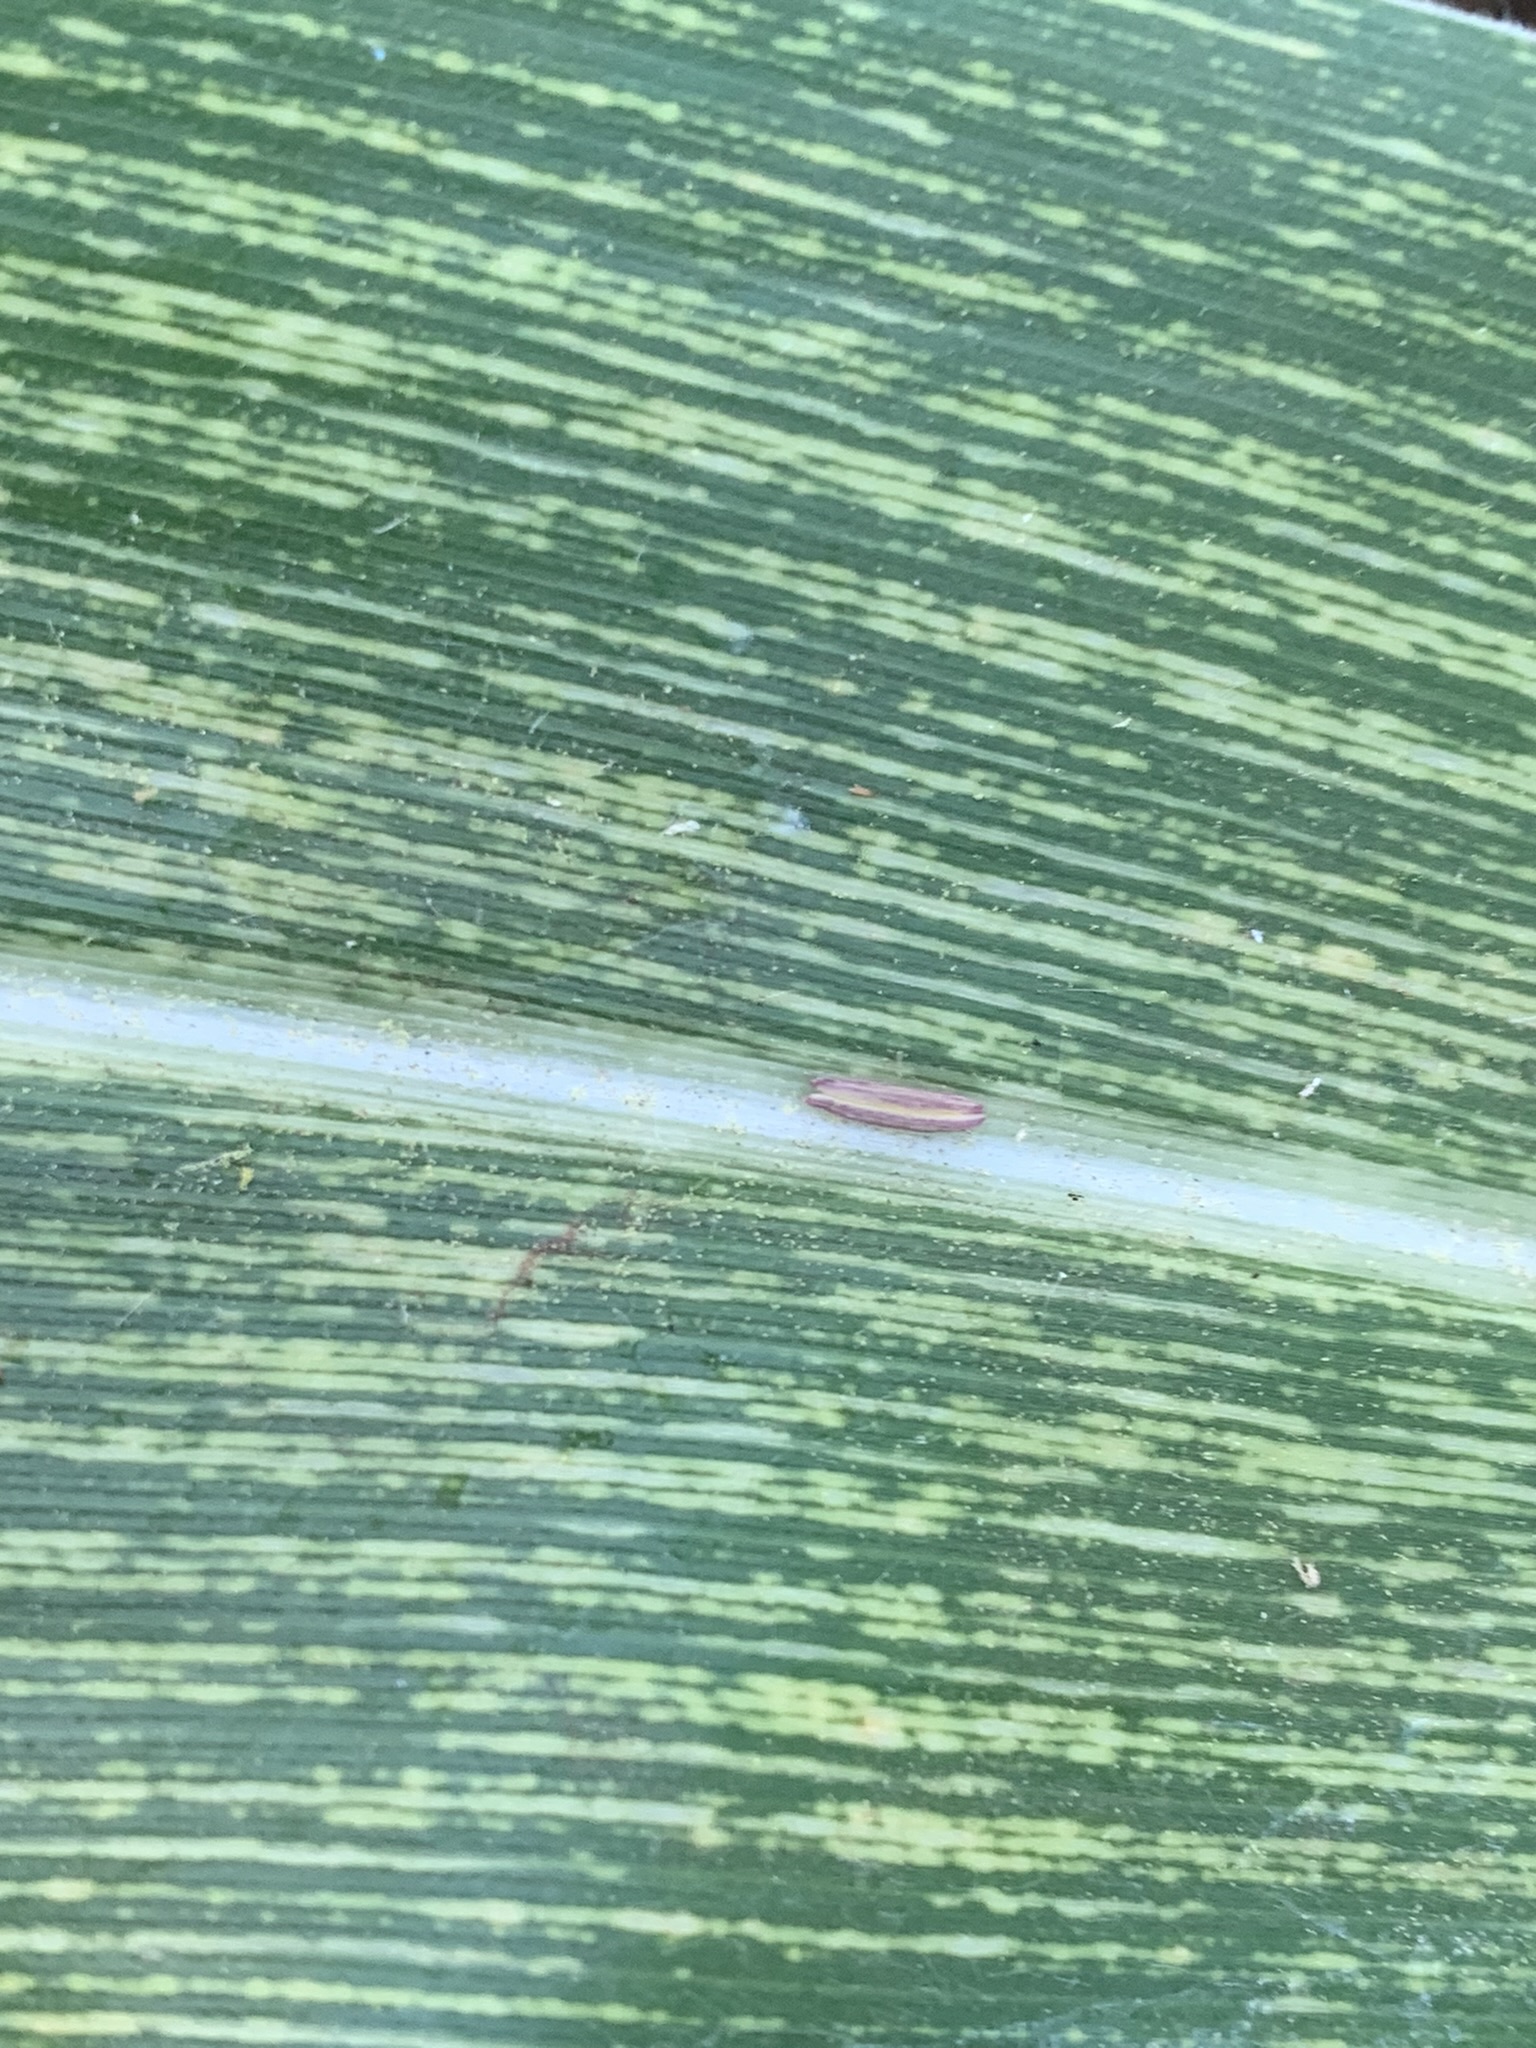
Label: MSV